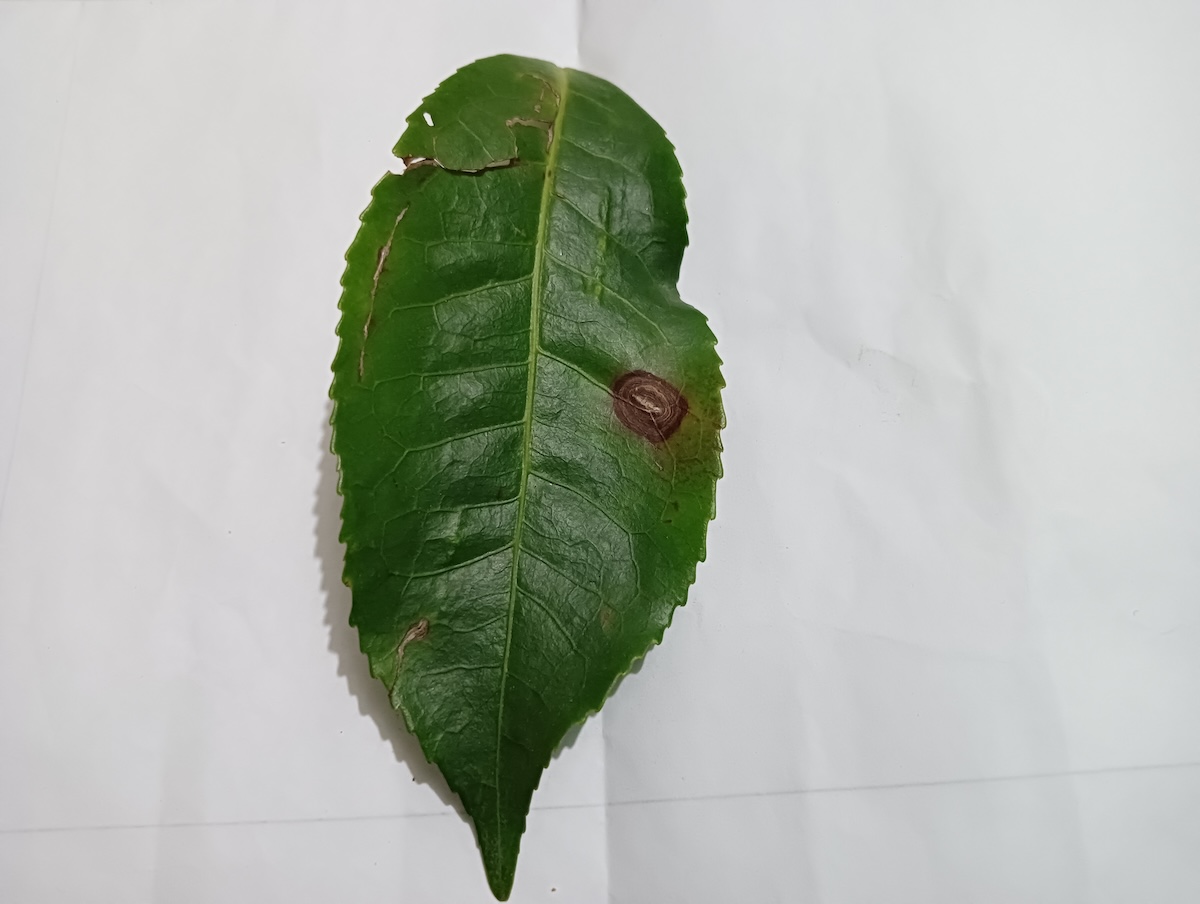
Label: Gray Blight